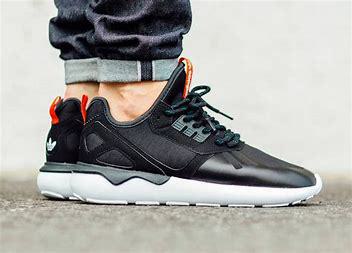
Brand: Adidas
Model: Tubular Runner